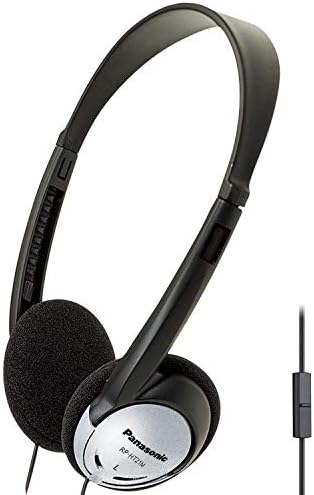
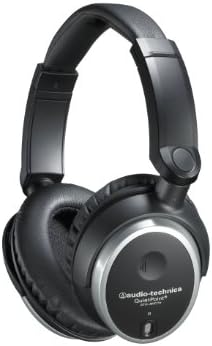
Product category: headphones
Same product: no